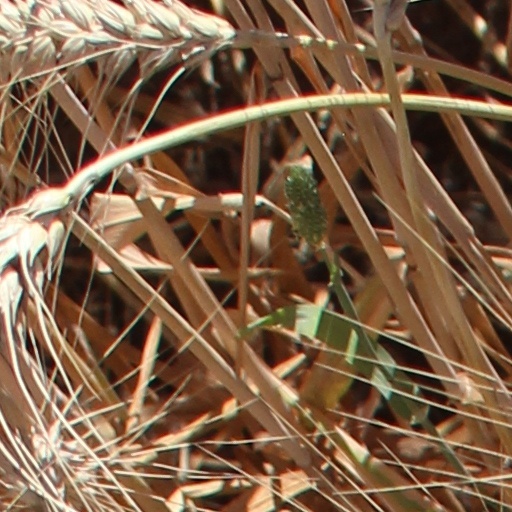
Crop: wheat